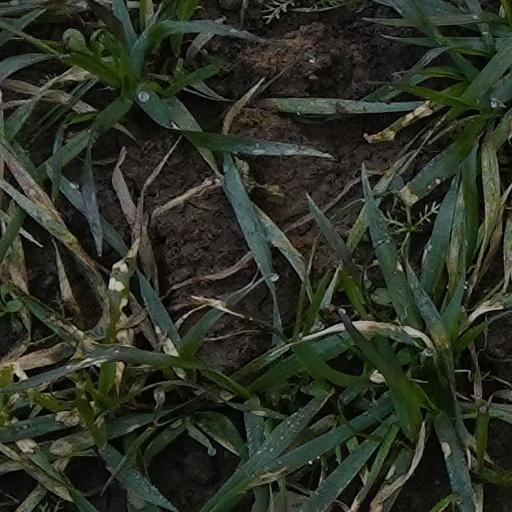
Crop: wheat